Aidyn Johnson

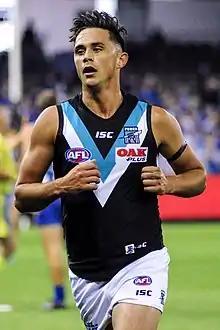
Johnson playing for Port Adelaide in June 2018

Aidyn Johnson (born 31 October 1997) is a former professional Australian rules footballer who played for the Port Adelaide Football Club in the Australian Football League (AFL). He was drafted by Port Adelaide with their second selection and forty-fifth overall in the 2015 national draft. He made his debut in the 90-point win against at the Adelaide Oval in round five of the 2017 season after he was a late inclusion for the injured Hamish Hartlett. Johnson kicked a goal with his first kick.